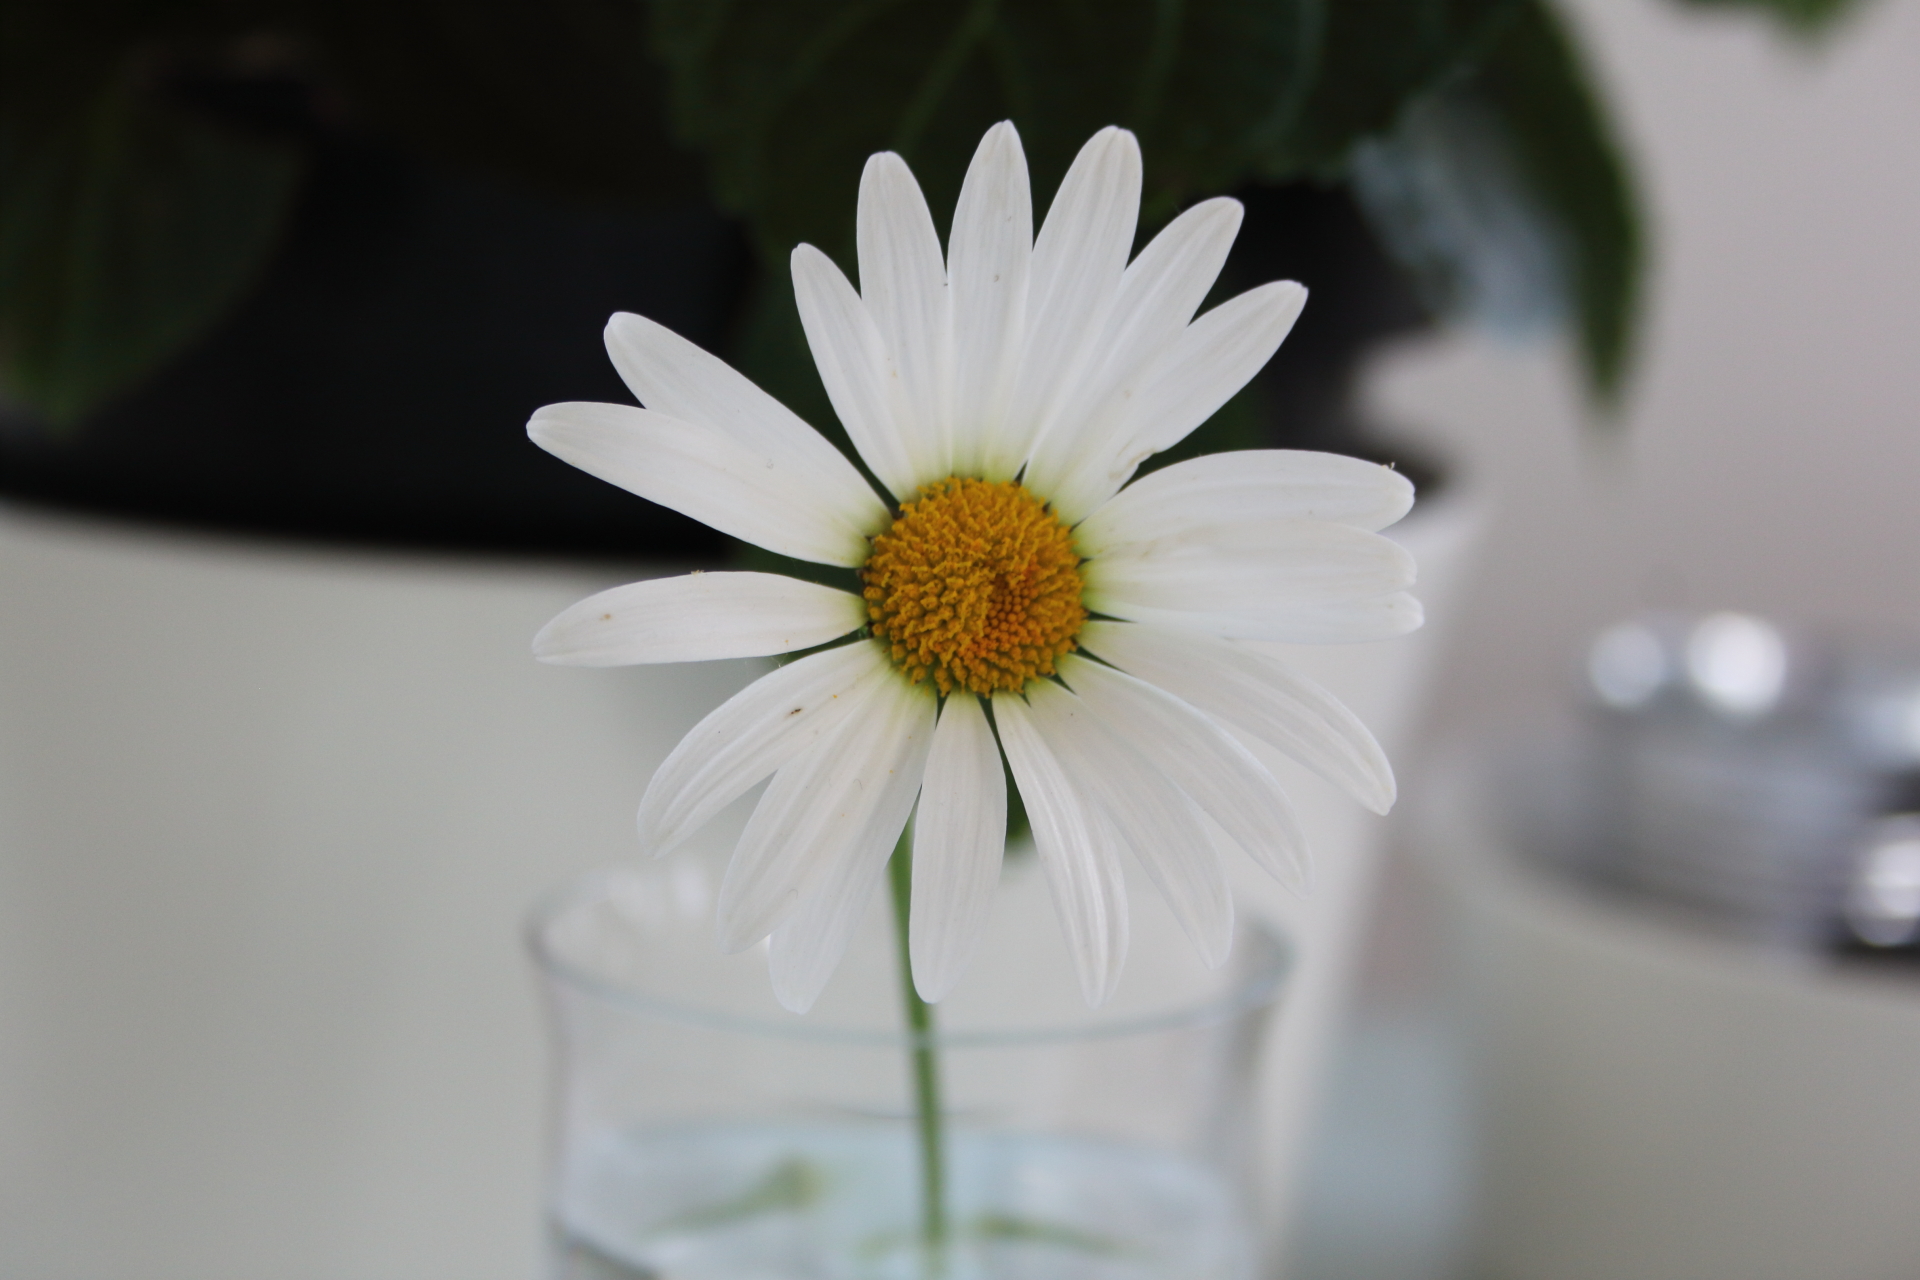
white, flower, daisy, joy, kitchen, summer, petal, oxeye daisy, plant, chamomile, flowering plant, botany, daisy family, wildflower, chamaemelum nobile, mayweed, plant stem, marguerite daisy, still life photography, gerbera, barberton daisy, still life, annual plant, camomile, cosmos, vase, pollen